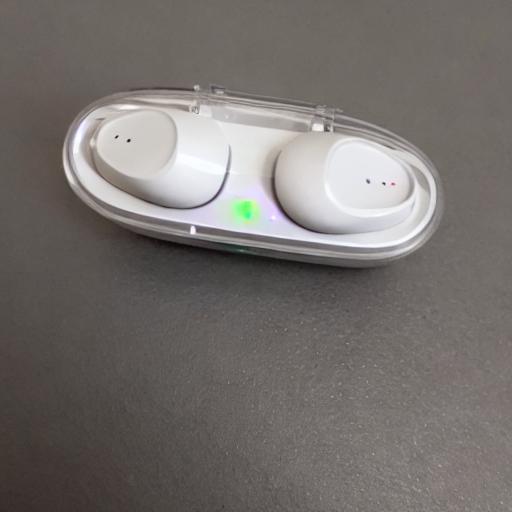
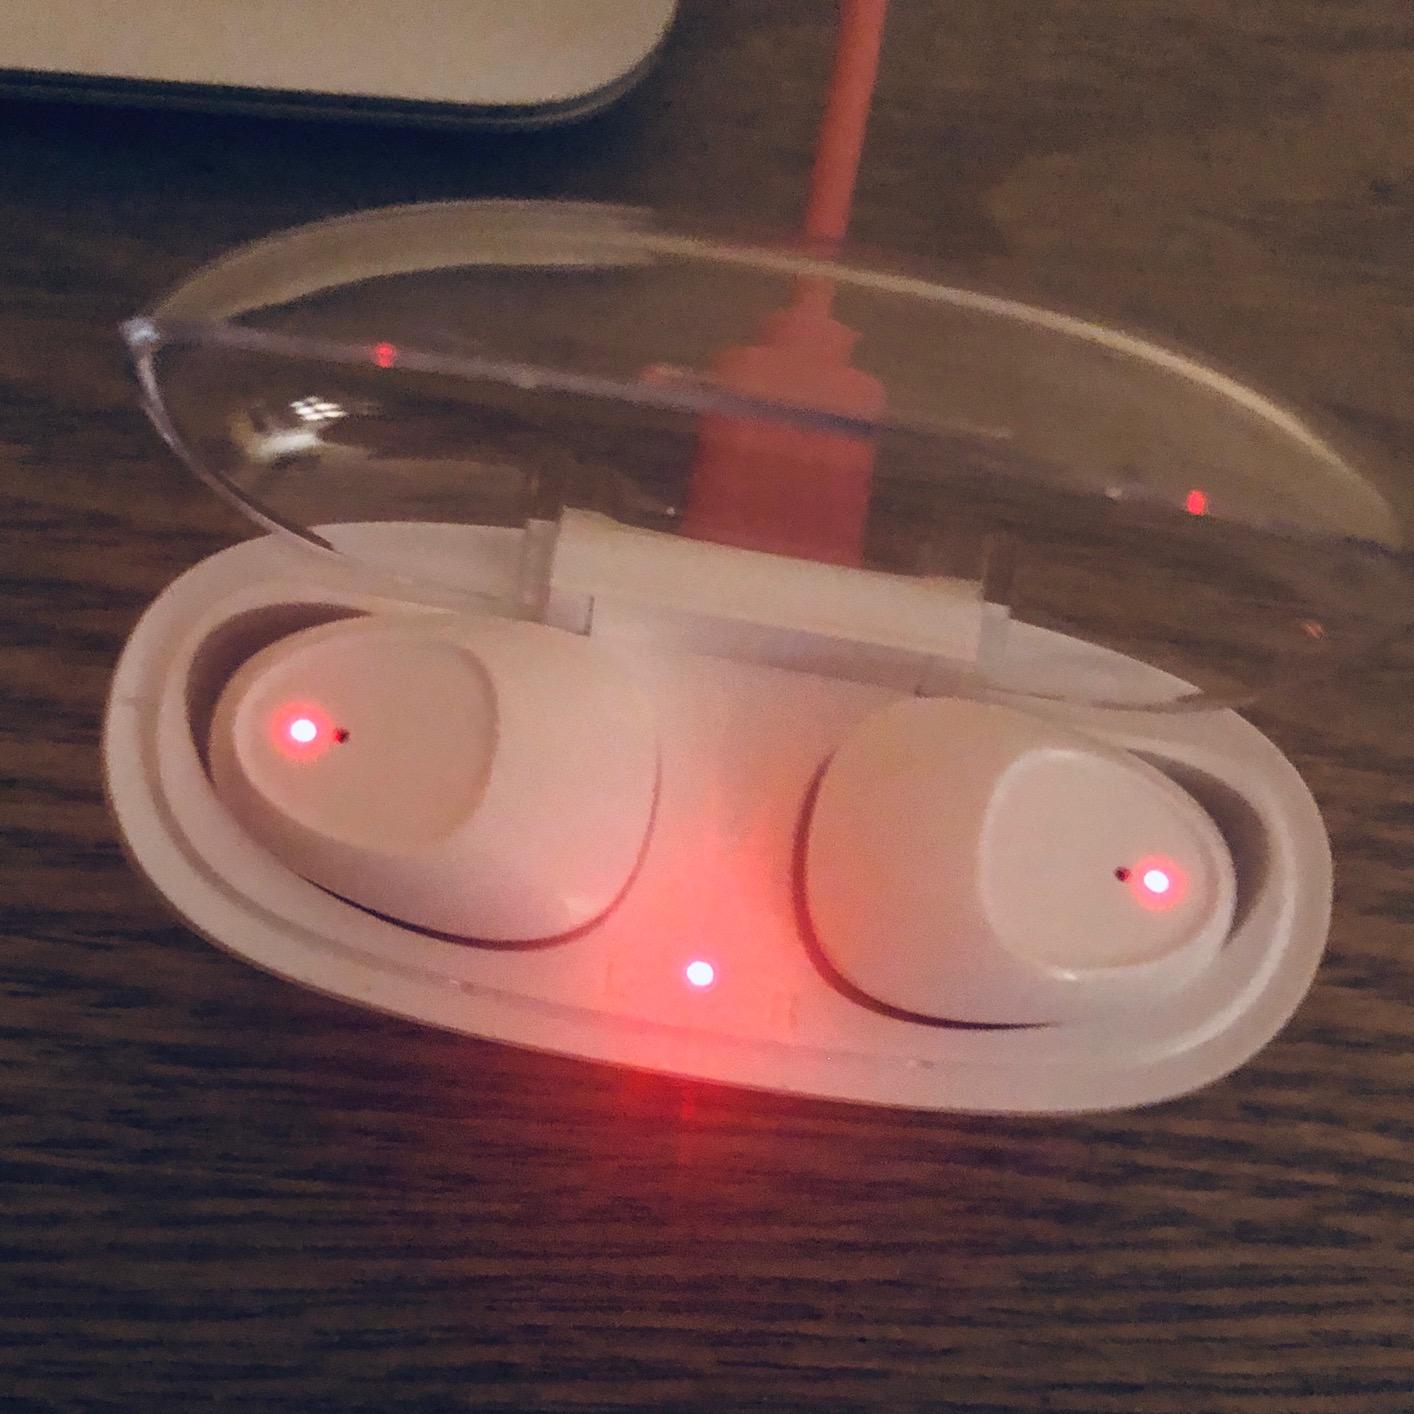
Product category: earbuds
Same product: no